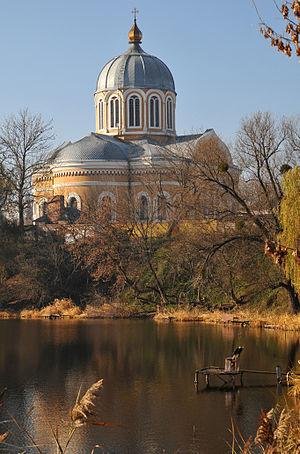
Smila est une ville de l'oblast de Tcherkassy, en Ukraine, et le centre administratif du raïon de Smila. Sa population s'élevait à 68 636 habitants en 2013.